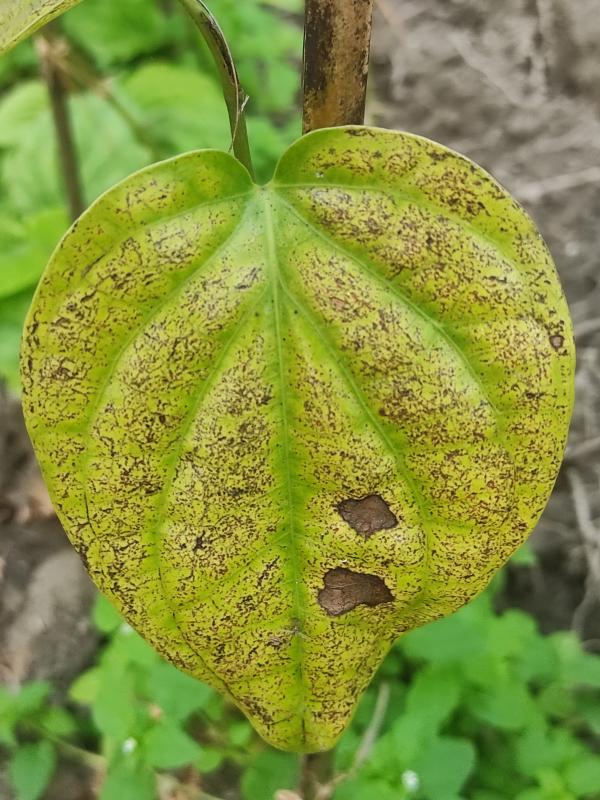
Label: Fungal_Brown_Spot_Disease